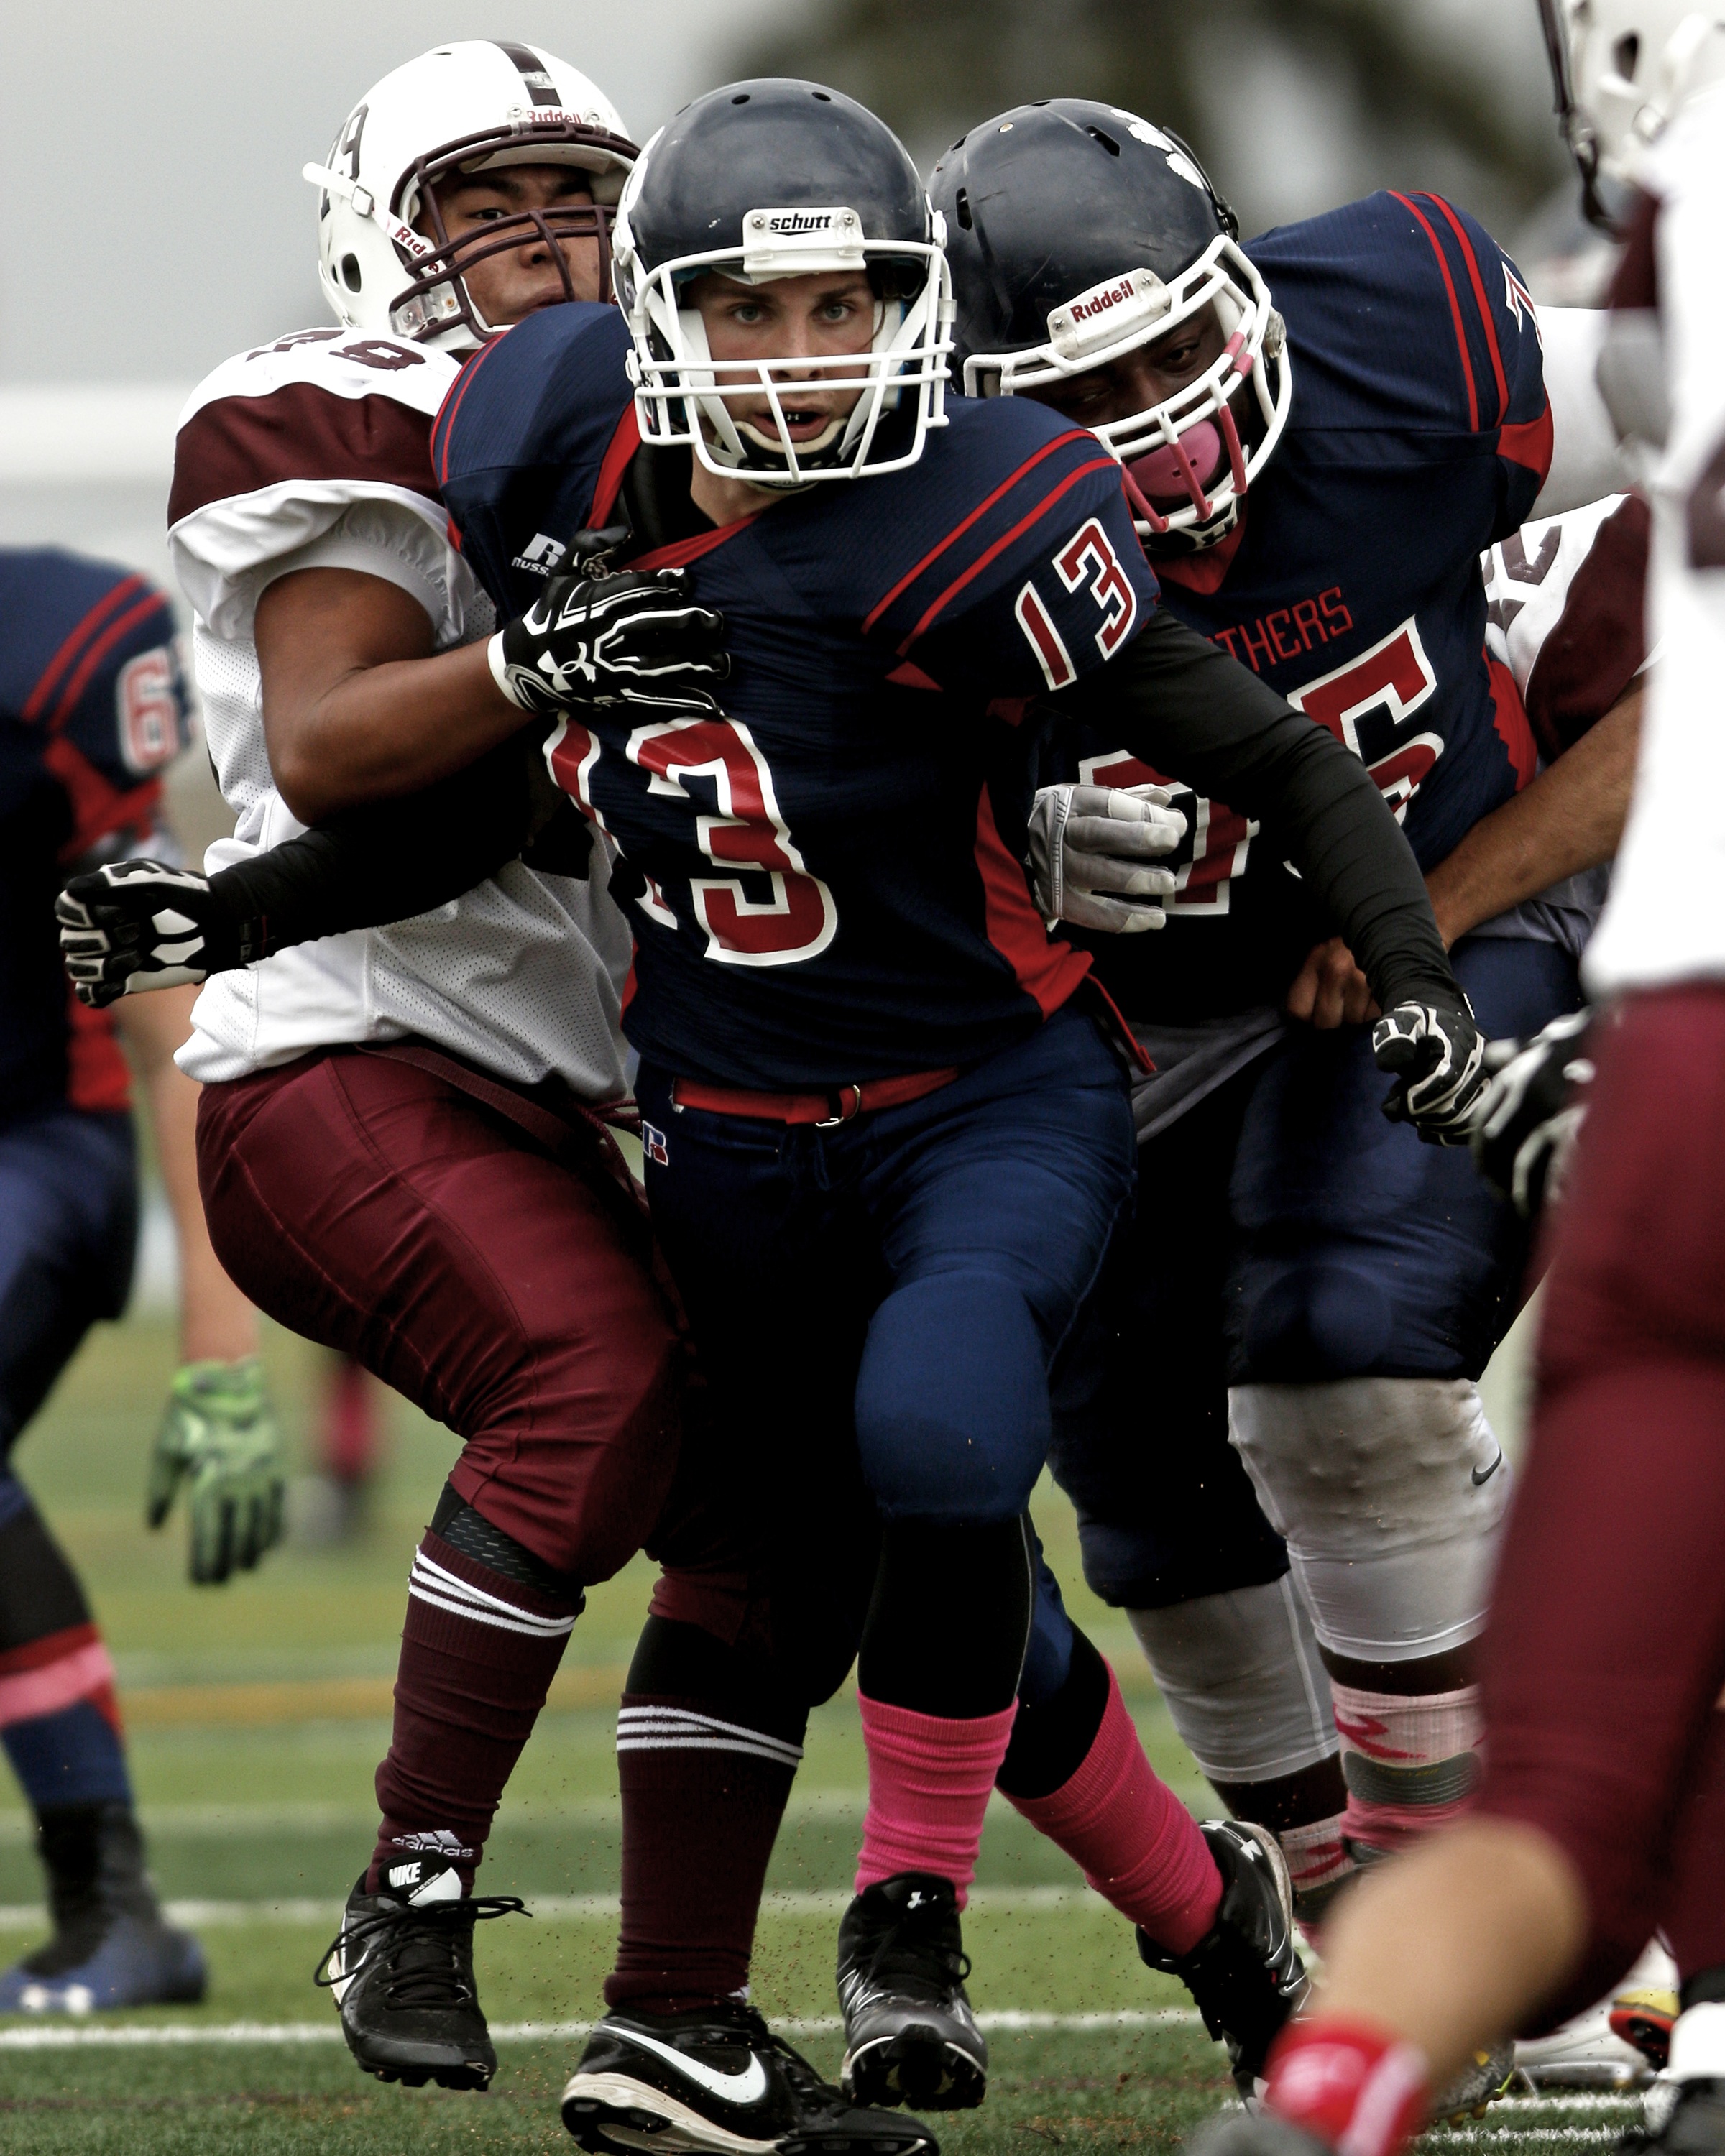
grass, sport, game, play, boy, youth, action, soccer, football, aggression, player, competition, team, american football, sports, active, defense, tackle, football player, ball game, intensity, canadian football, sport venue, football equipment and supplies, gridiron football, breaking through